¡Cuatro!

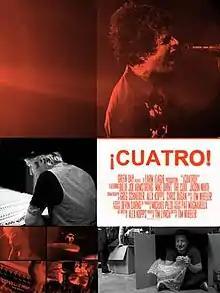
Official promotional poster

¡Cuatro! is a 2013 rockumentary starring the punk rock band Green Day, directed by Tim Wheeler. The film documents the creation of the band's 2012 album trilogy "¡Uno!", "¡Dos!" and "¡Tré!" The documentary, directed by Tim Wheeler and produced by Tim Lynch (who had previously produced Green Day's "Bullet in a Bible" in 2005), was released through Reprise Records on the September 24, 2013. A 40-minute version of the documentary premiered on VH1 in 2012. The documentary contains footage of Green Day's producer Rob Cavallo and Green Day's days composing and organizing the trilogy until their release. "¡Cuatro!" was nominated for a Grammy Award for Best Music Film.